Aufschlüsse zur Magie

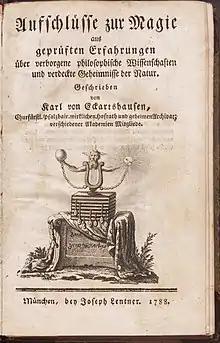
Title page of the book

Aufschlüsse zur Magie aus geprüften Erfahrungen über verborgene philosophische Wissenschaften und verdeckte Geheimnisse der Natur, Erstes Buch (English: Insights into magic from tested experiences about hidden philosophical sciences and hidden secrets of nature, book one) is a Christian theosophical work written by Karl von Eckartshausen and published in 1788 in Munich. It contains descriptions of diverse topics of natural philosophy and esotericism, drawing elements from Kabbalah and Hermeticism.